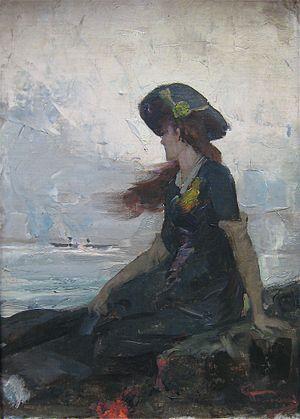
Jeune fille au bord de la mer
Le musée communal des Beaux-Arts d'Ixelles présente un vaste panorama de l'art belge des XIXᵉ et XXᵉ siècles. Ses collections rassemblent des peintures, des sculptures, des dessins représentant les différents courants artistiques de cette période : réalisme, impressionnisme, luminisme, néo-impressionnisme et symbolisme pour le XIXᵉ siècle et, plus proches de nous, fauvisme, expressionnisme, cubisme, surréalisme, abstraction construite et lyrique ainsi que les principales tendances actuelles. Un échantillon de maîtres flamands et quelques représentants d'écoles étrangères complètent cet ensemble. Une collection d'affiches également, dont l'ensemble le plus exhaustif au monde des affiches de Toulouse-Lautrec.